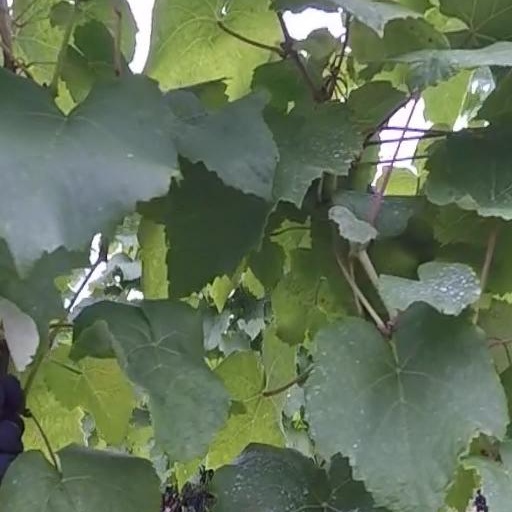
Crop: grape